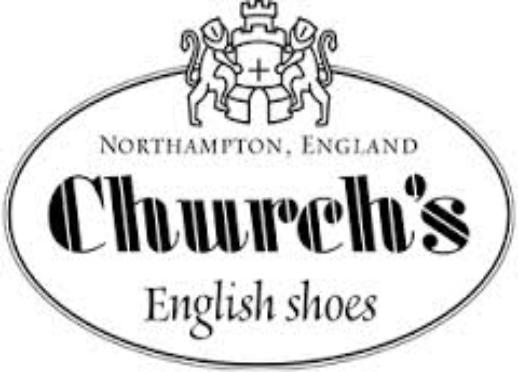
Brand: Church's
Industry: Clothes